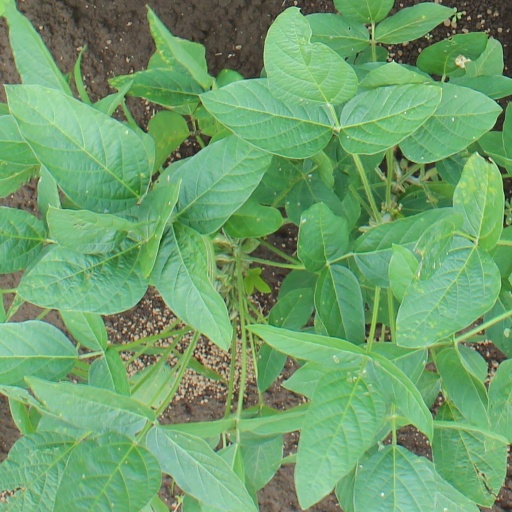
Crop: soybean